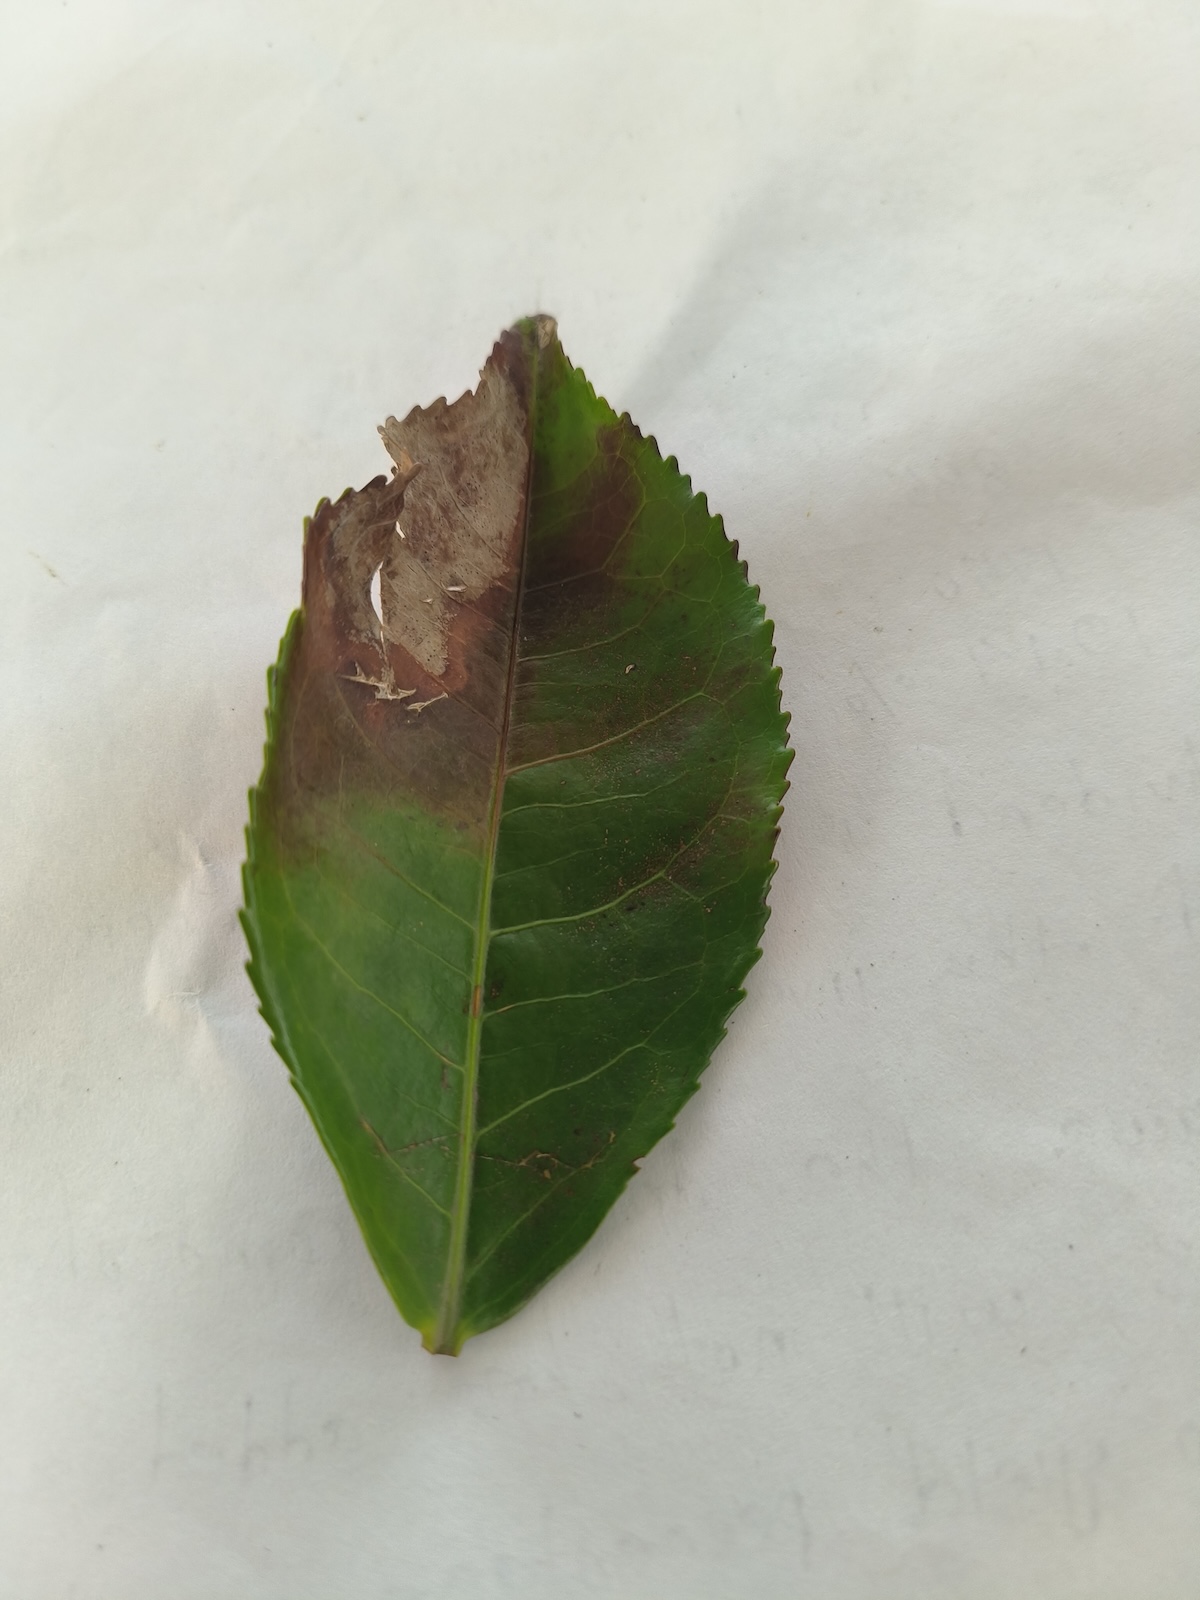
Label: Gray Blight